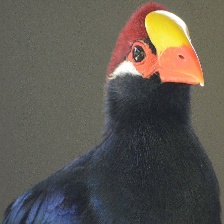
Species: VIOLET TURACO
Scientific name: MUSOPHAGA VIOLACEA